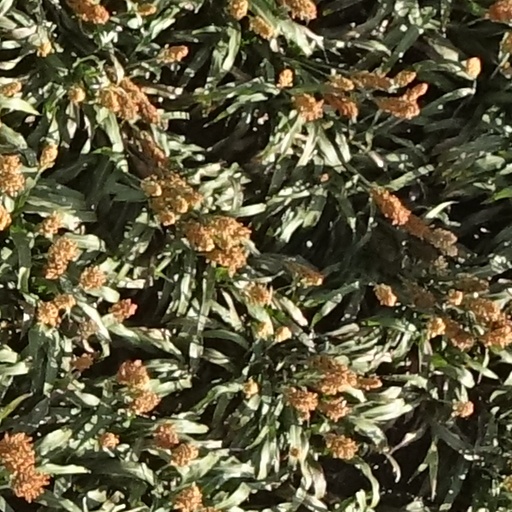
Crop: sorghum